Tuna

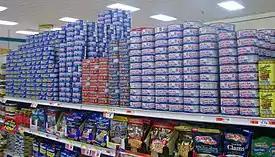

Tuna is canned in edible oils, in brine, in water, and in various sauces. Tuna may be processed and labeled as "solid", "chunked" ("chunk") or "flaked". When tuna is canned and packaged for sale, the product is sometimes called tuna fish (U.S.), a calque (loan translation) from the German "Thunfisch". Canned tuna is sometimes used as food for pets, especially cats.